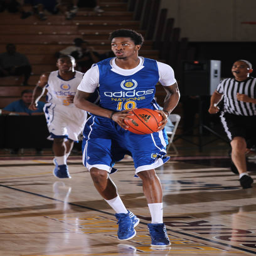
# brings the ball up the court during the championship game of the nations .